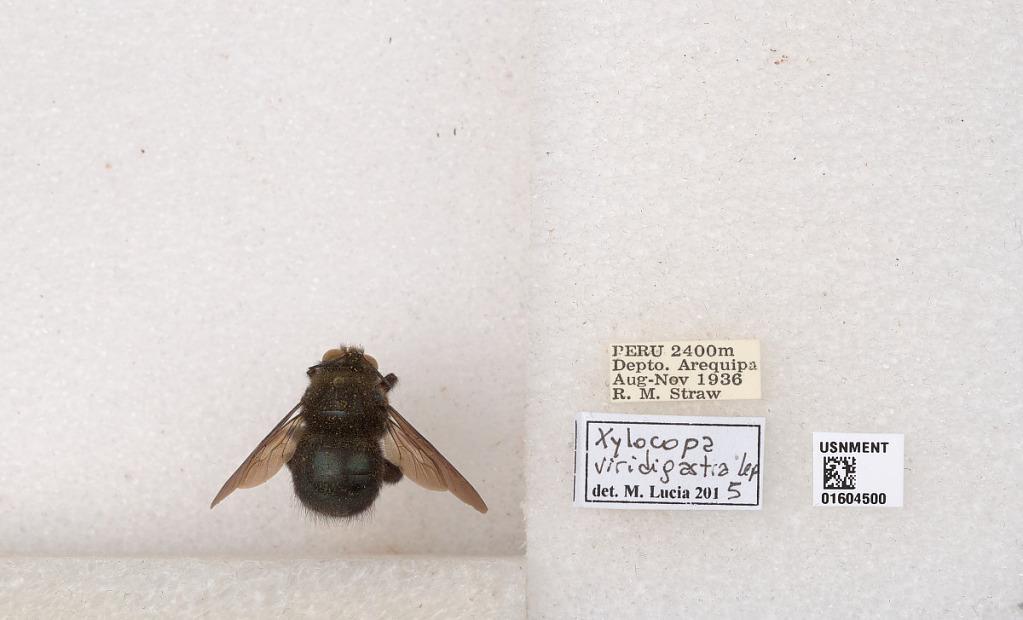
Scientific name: Xylocopa
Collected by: R. Straw
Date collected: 1936-8-1
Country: Peru
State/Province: Arequipa
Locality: Arequipa
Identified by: Lucia, M.